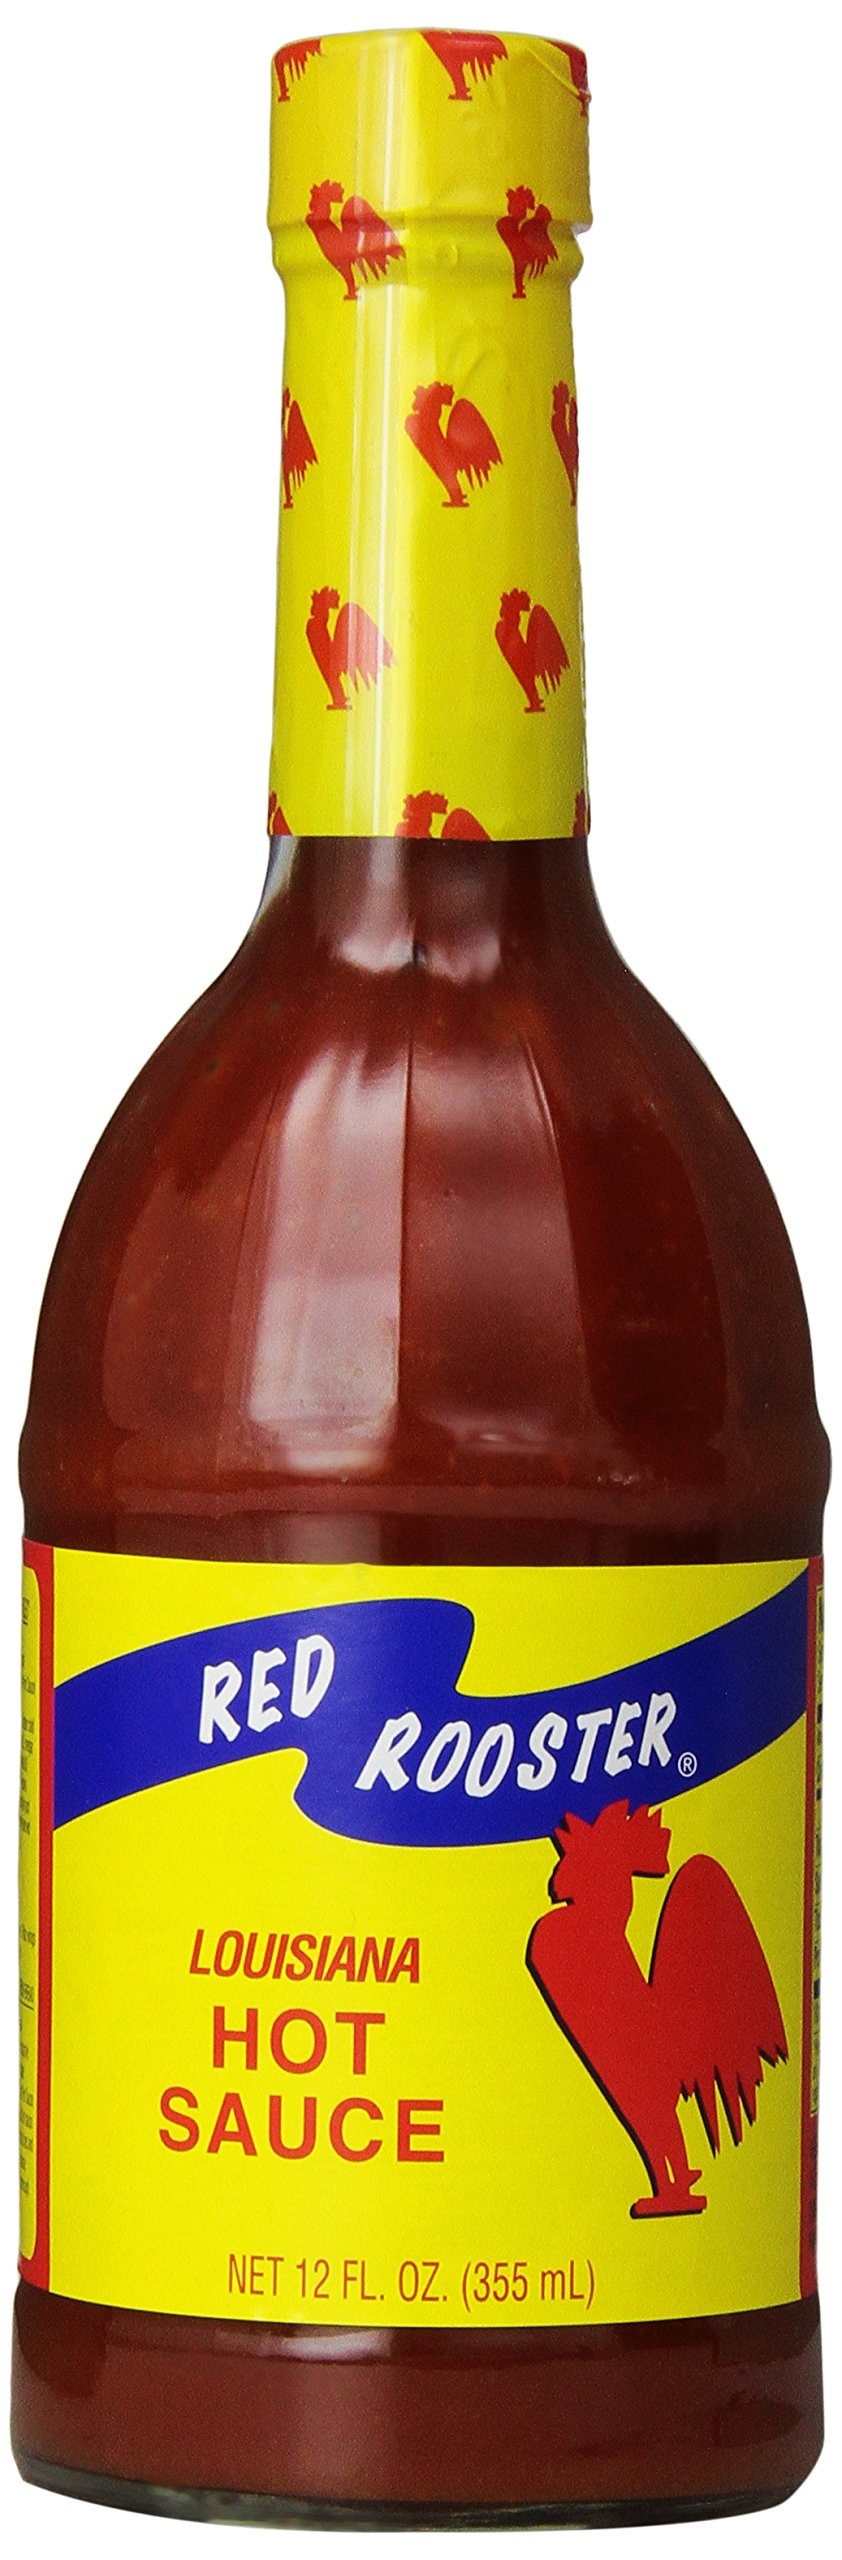
Item Name: Red Rooster Louisiana Hot Sauce 12 oz
Bullet Point 1: A Louisiana classic
Bullet Point 2: With fully aged peppers, vinegar and spices
Bullet Point 3: This hot sauce is all natural with no preservatives
Product Description: The flavor used by the Cajuns for world famous Louisiana cooking. This hot sauce is a Louisiana style classic hot sauce all natural with no preservatives. "You Betta Bring Some Home, Yeah!"
Value: 12.0
Unit: Fl Oz

Price: 12.155